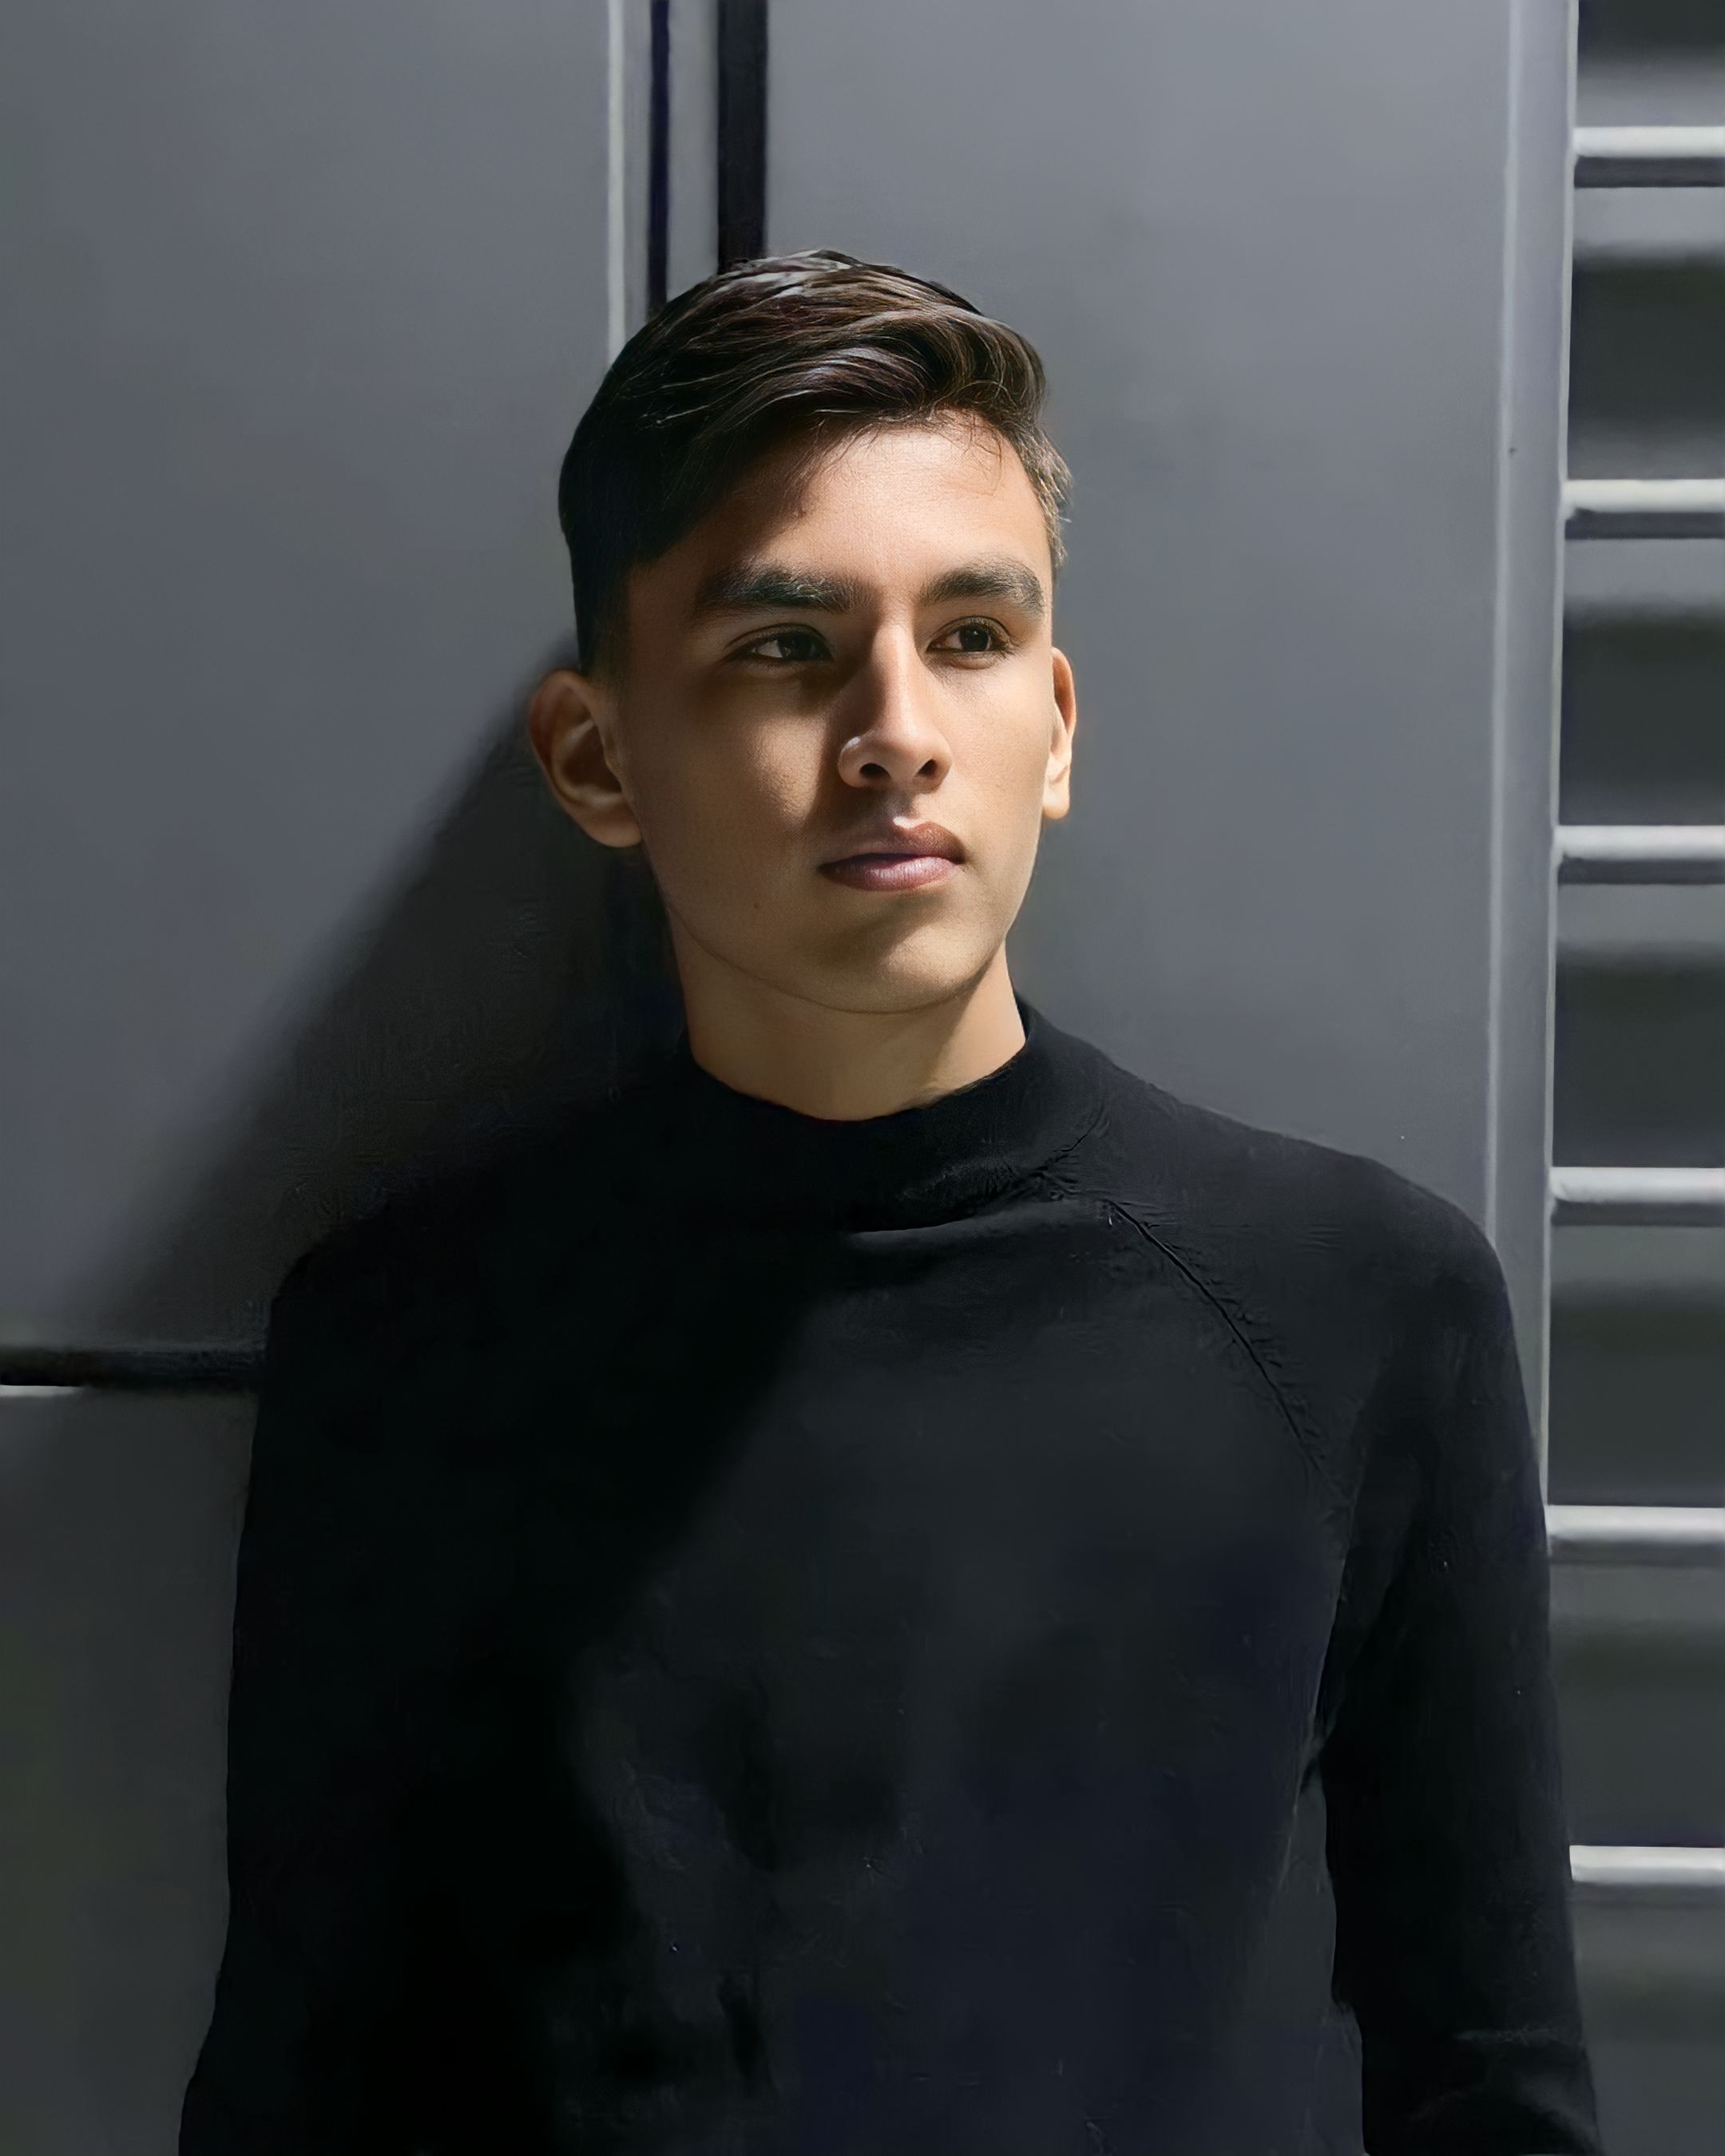
man, portrait, forehead, face, chin, shoulder, eyelash, eyewear, human body, jaw, flash photography, neck, sleeve, waist, beard, black hair, t shirt, chest, fashion design, formal wear, facial hair, sportswear, personal protective equipment, buzz cut, automotive design, white collar worker, monochrome, crew cut, monochrome photography, sitting, top, fur, fashion model, portrait photography, room, photo shoot, haute couture